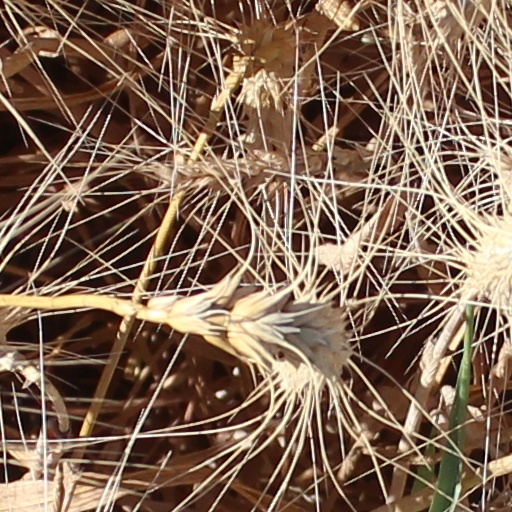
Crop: wheat